Lars Lundevall

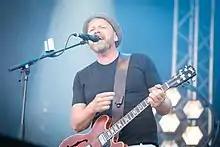
Lars Lundevall performing with deLillos in 2018

Lars Lundevall Is a Norwegian musician who is the guitarist in the band deLillos. He was part in the band as a touring guitarist in 1991, and an ordinary member from 1992. He has recorded a solo album under the name Mr. Smith. He was a member of the group Blister who recorded an album in 2003.